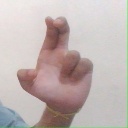
अक्षर: आ